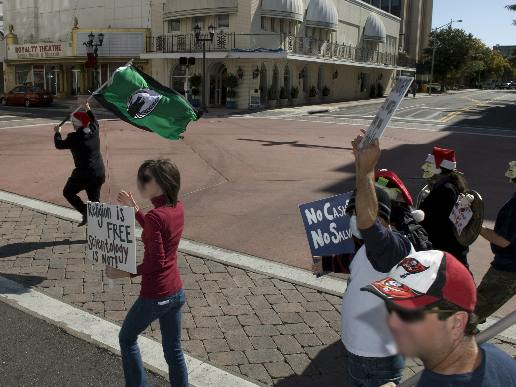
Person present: Yes